Göhl

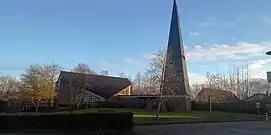
Marco-Kapelle

In the 2022 census, 613 people (55.9%) were members of the Evangelical Church in Germany, with 58 (5.3%) belonging to the Catholic church, and 425 (38.8%) being either irreligious or belonging to another confession.